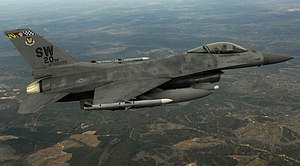
Wild Weasel / Udstyr / Nuværende
En F-16CJ tilknyttet 20th Fighter Wing.
Wild Weasel er et amerikansk kodeord brugt i United States Air Force for et militærfly helt eller delvist udstyret til SEAD.